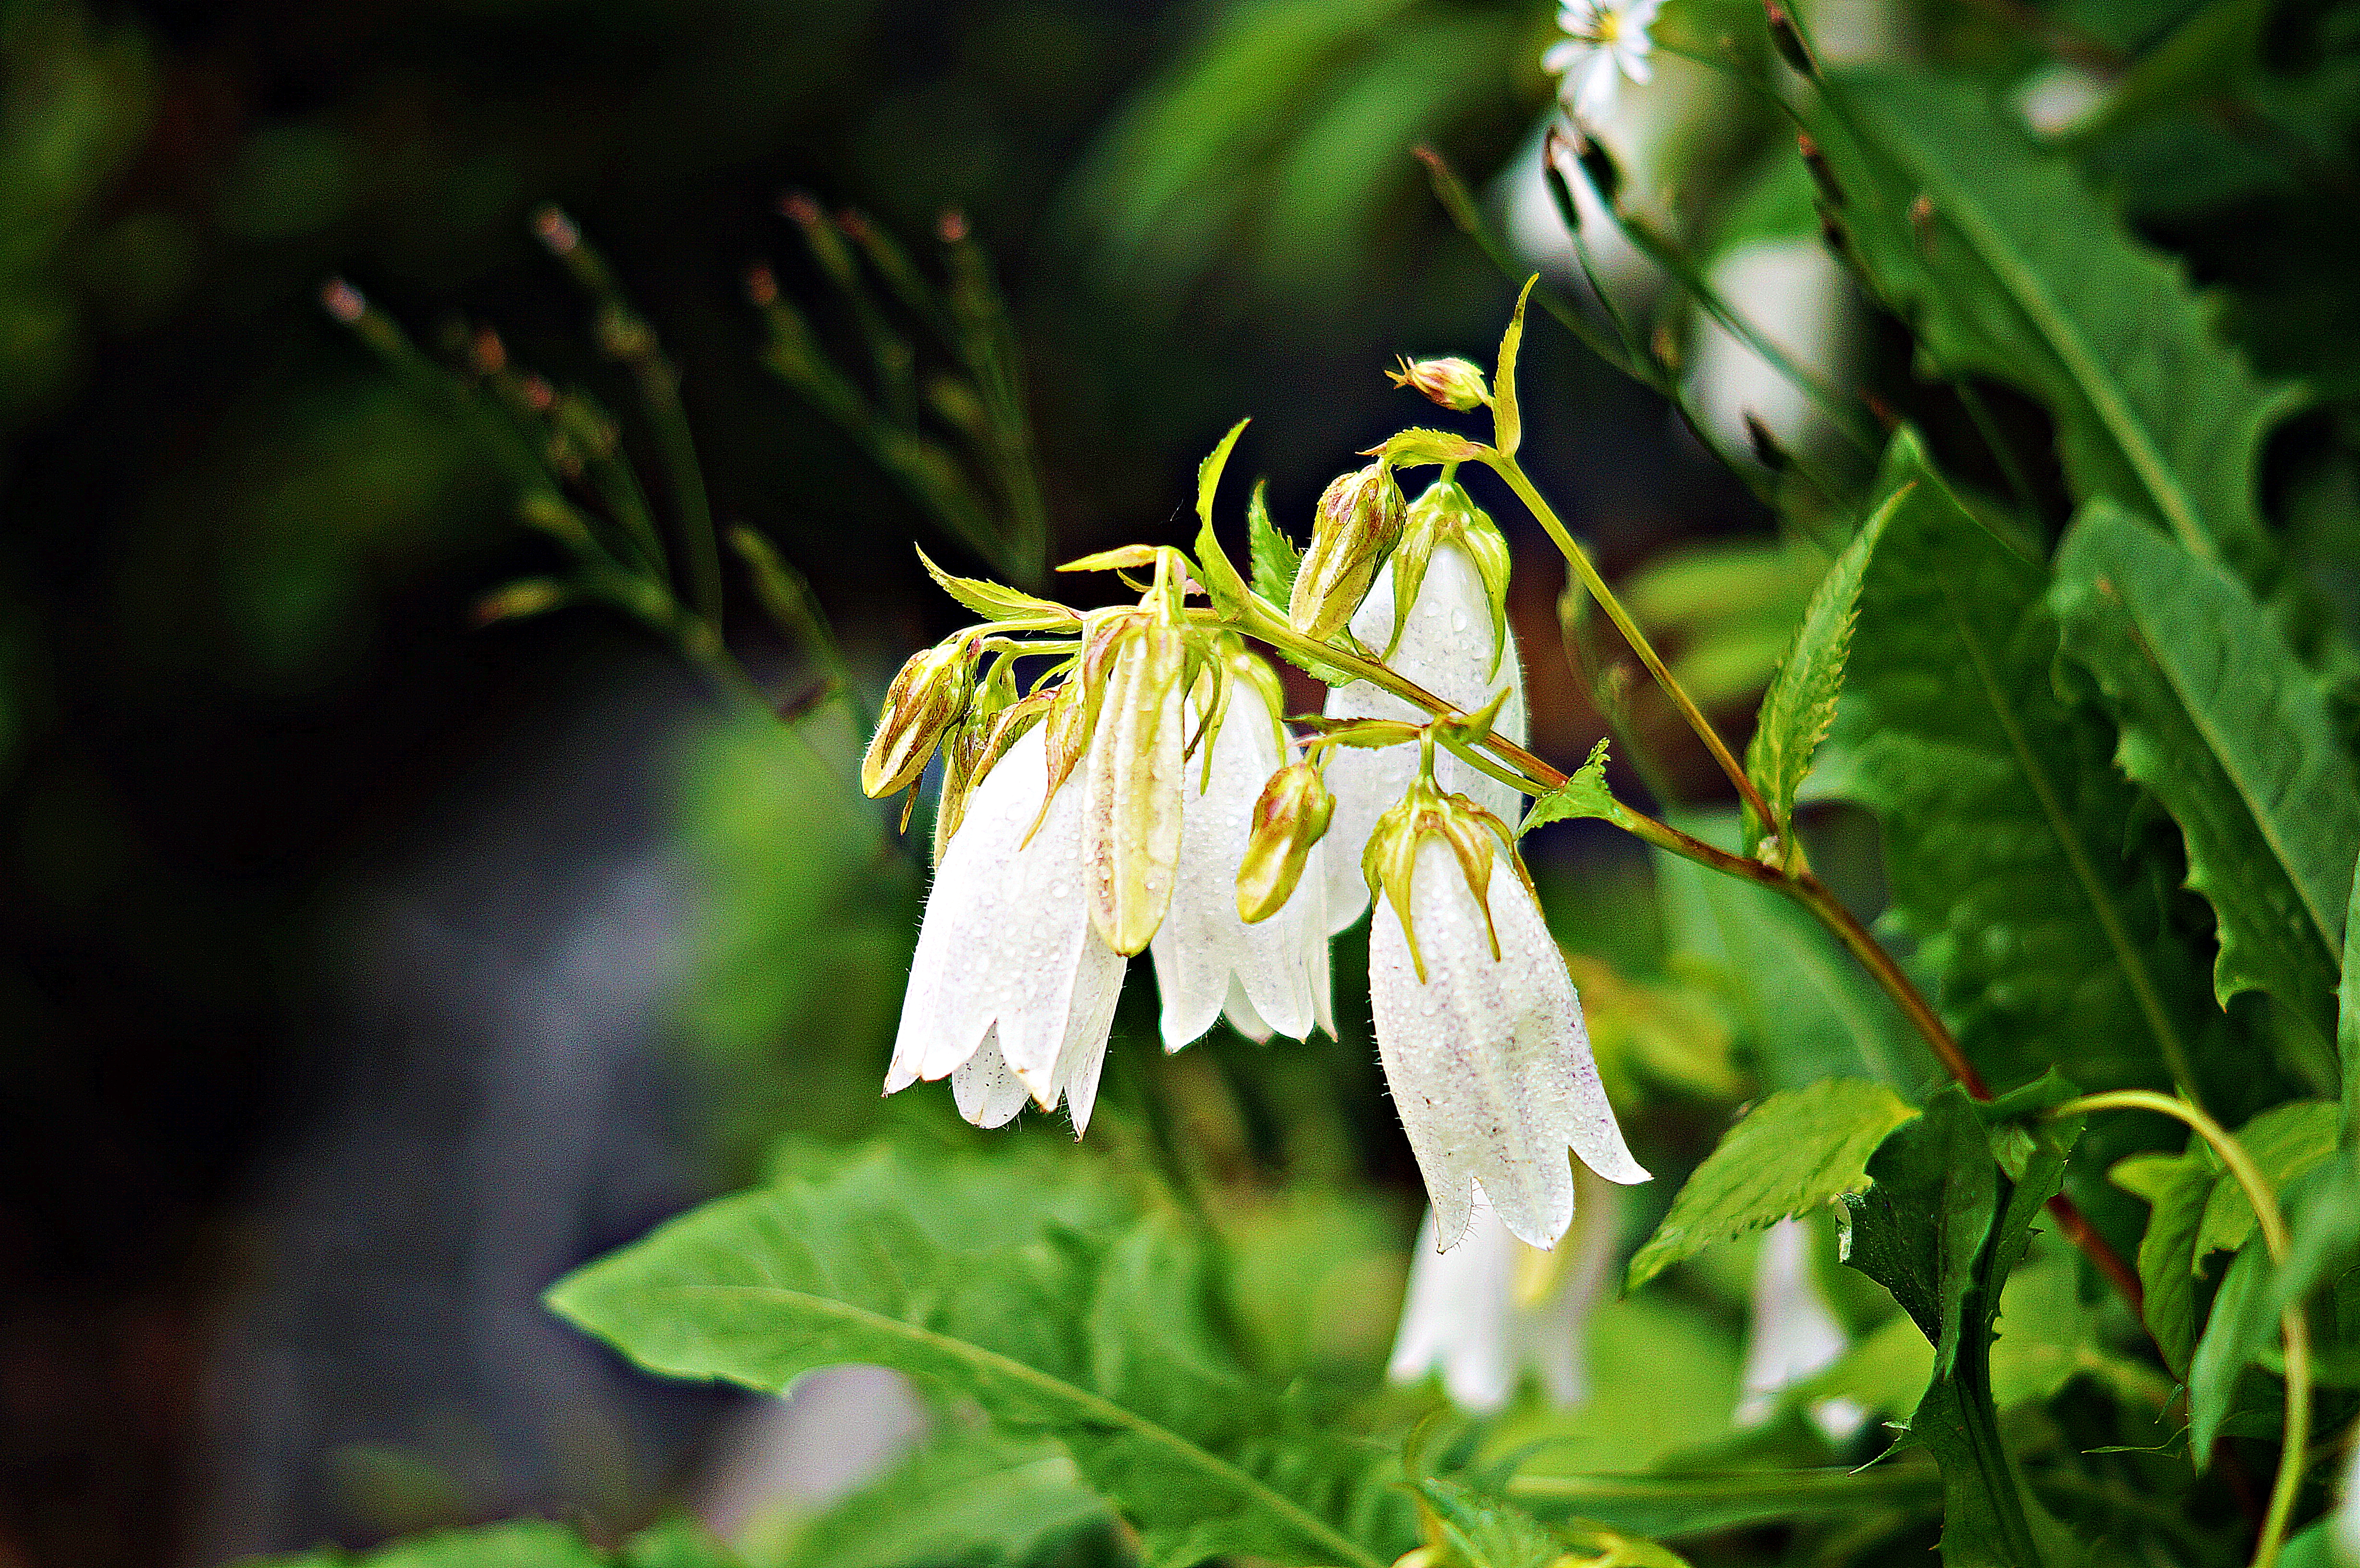
korean, wild flower, flower, bellflower, flowering plant, plant, leaf, wildflower, honeysuckle, honeysuckle family, lily family